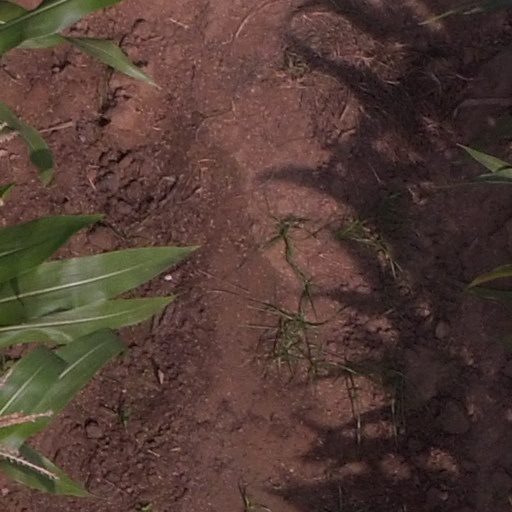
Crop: maize; corn